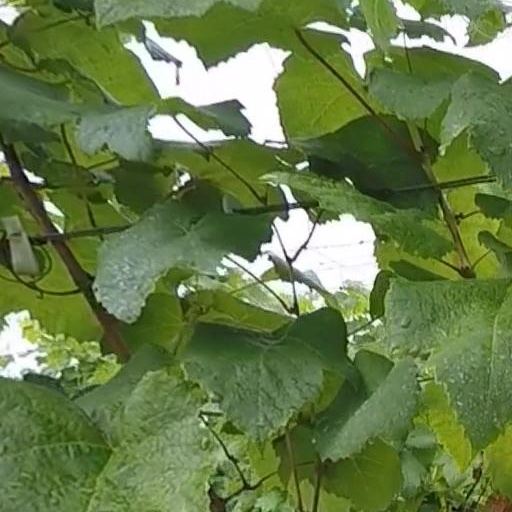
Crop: grape